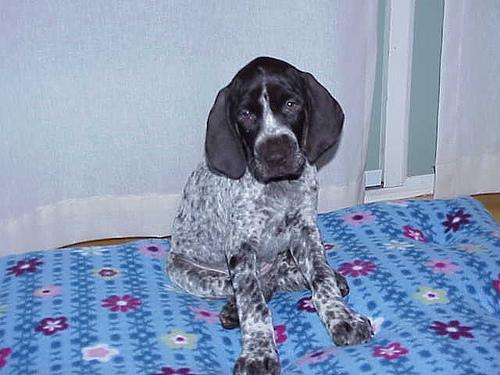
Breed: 211-n000059-German_short_haired_pointer